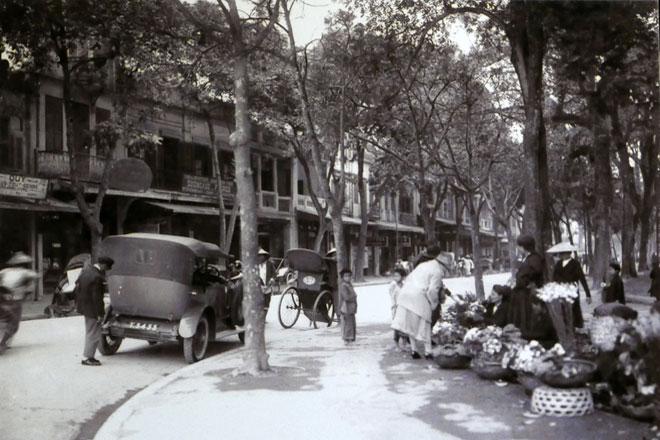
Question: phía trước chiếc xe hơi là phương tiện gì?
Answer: phía trước xe hơi là một chiếc xích lô